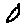
Label: 0